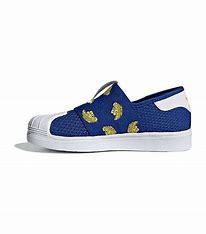
Brand: adidas
Model: originals BP Adidas Originals Superstar 360 C